Hans Nichols

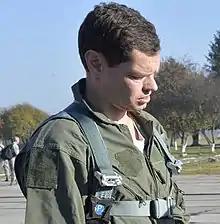
Nichols in 2018 at Starokostiantyniv Air Base as NBC Pentagon correspondent

Hans Nichols (born 1977/1978) is an American journalist. Nichols is a political reporter for "Axios". He is a former correspondent for NBC News and appears regularly live from the White House on MSNBC. Nichols has served as a subject matter expert about American politics on "Washington Week", the Golf Channel, and KCRW, and Sierra Leone on National Public Radio.